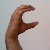
The image shows a hand gesture representing the letter 'C' in Indian Sign Language.